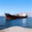
Label: ship